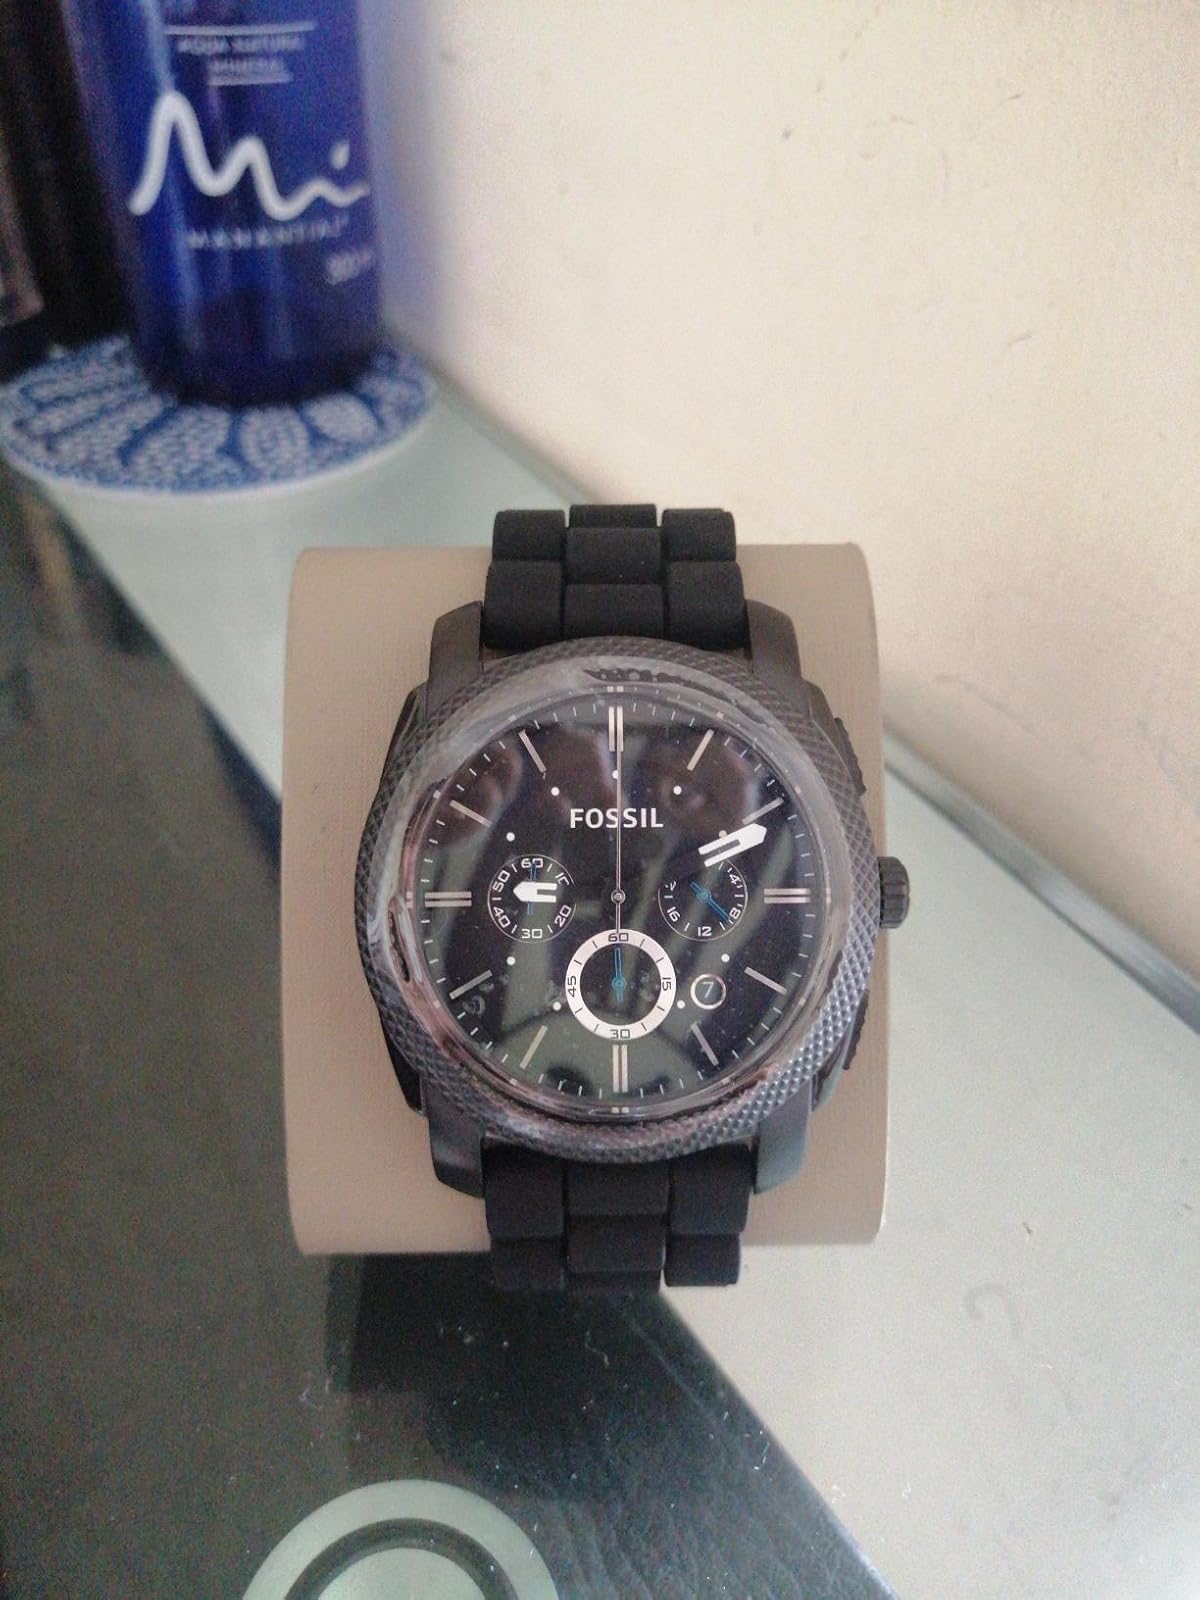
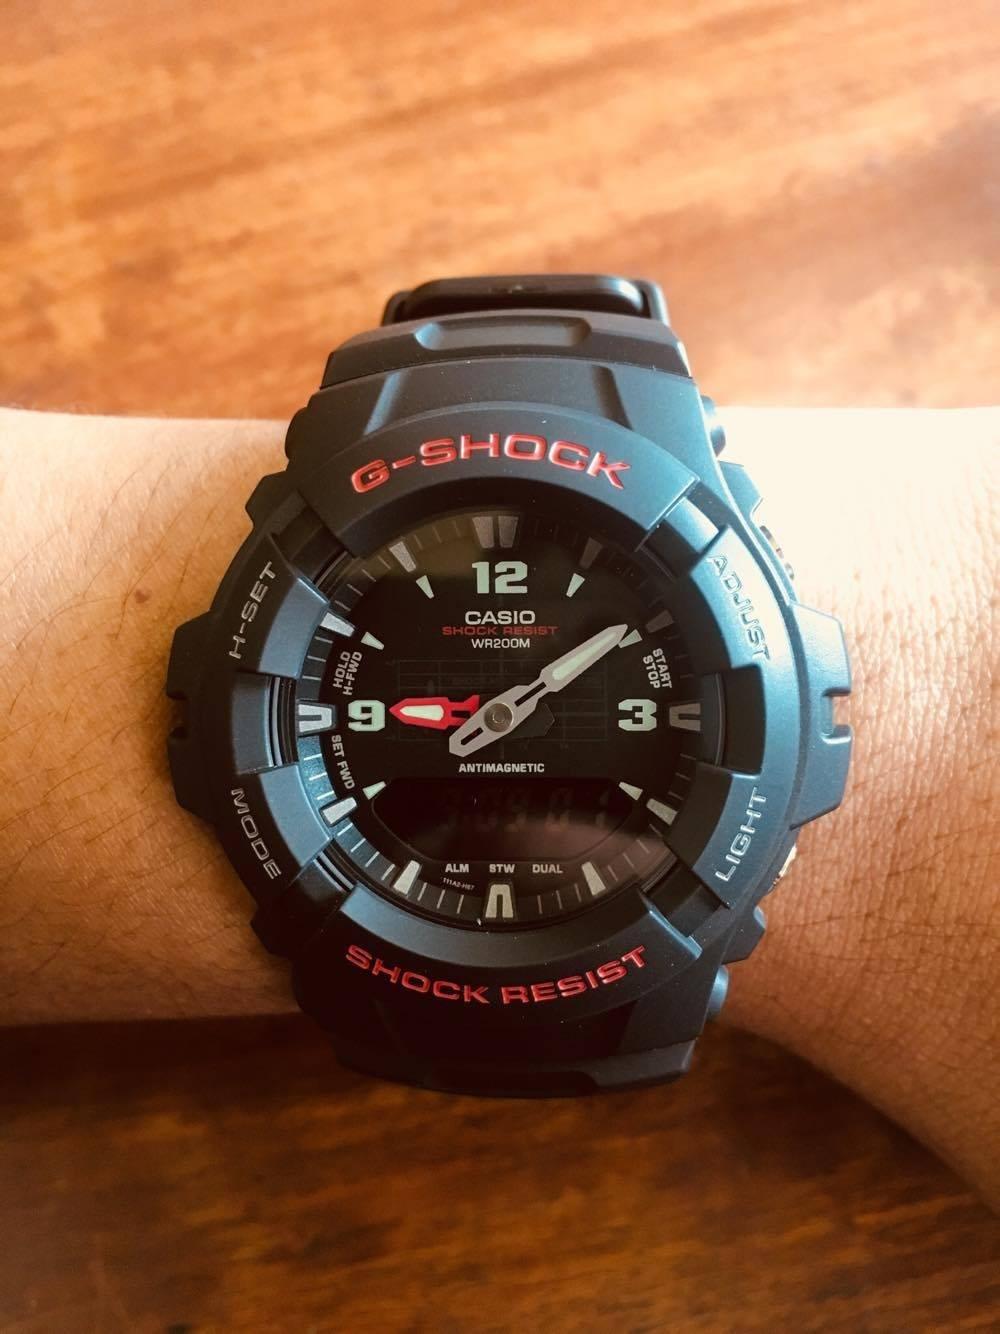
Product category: accessories_watch
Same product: no